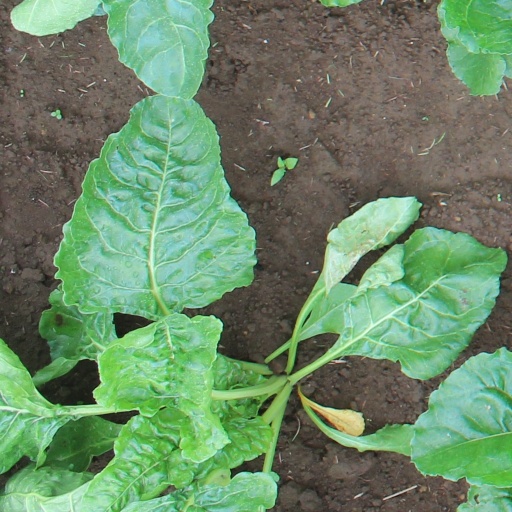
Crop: sugar beet